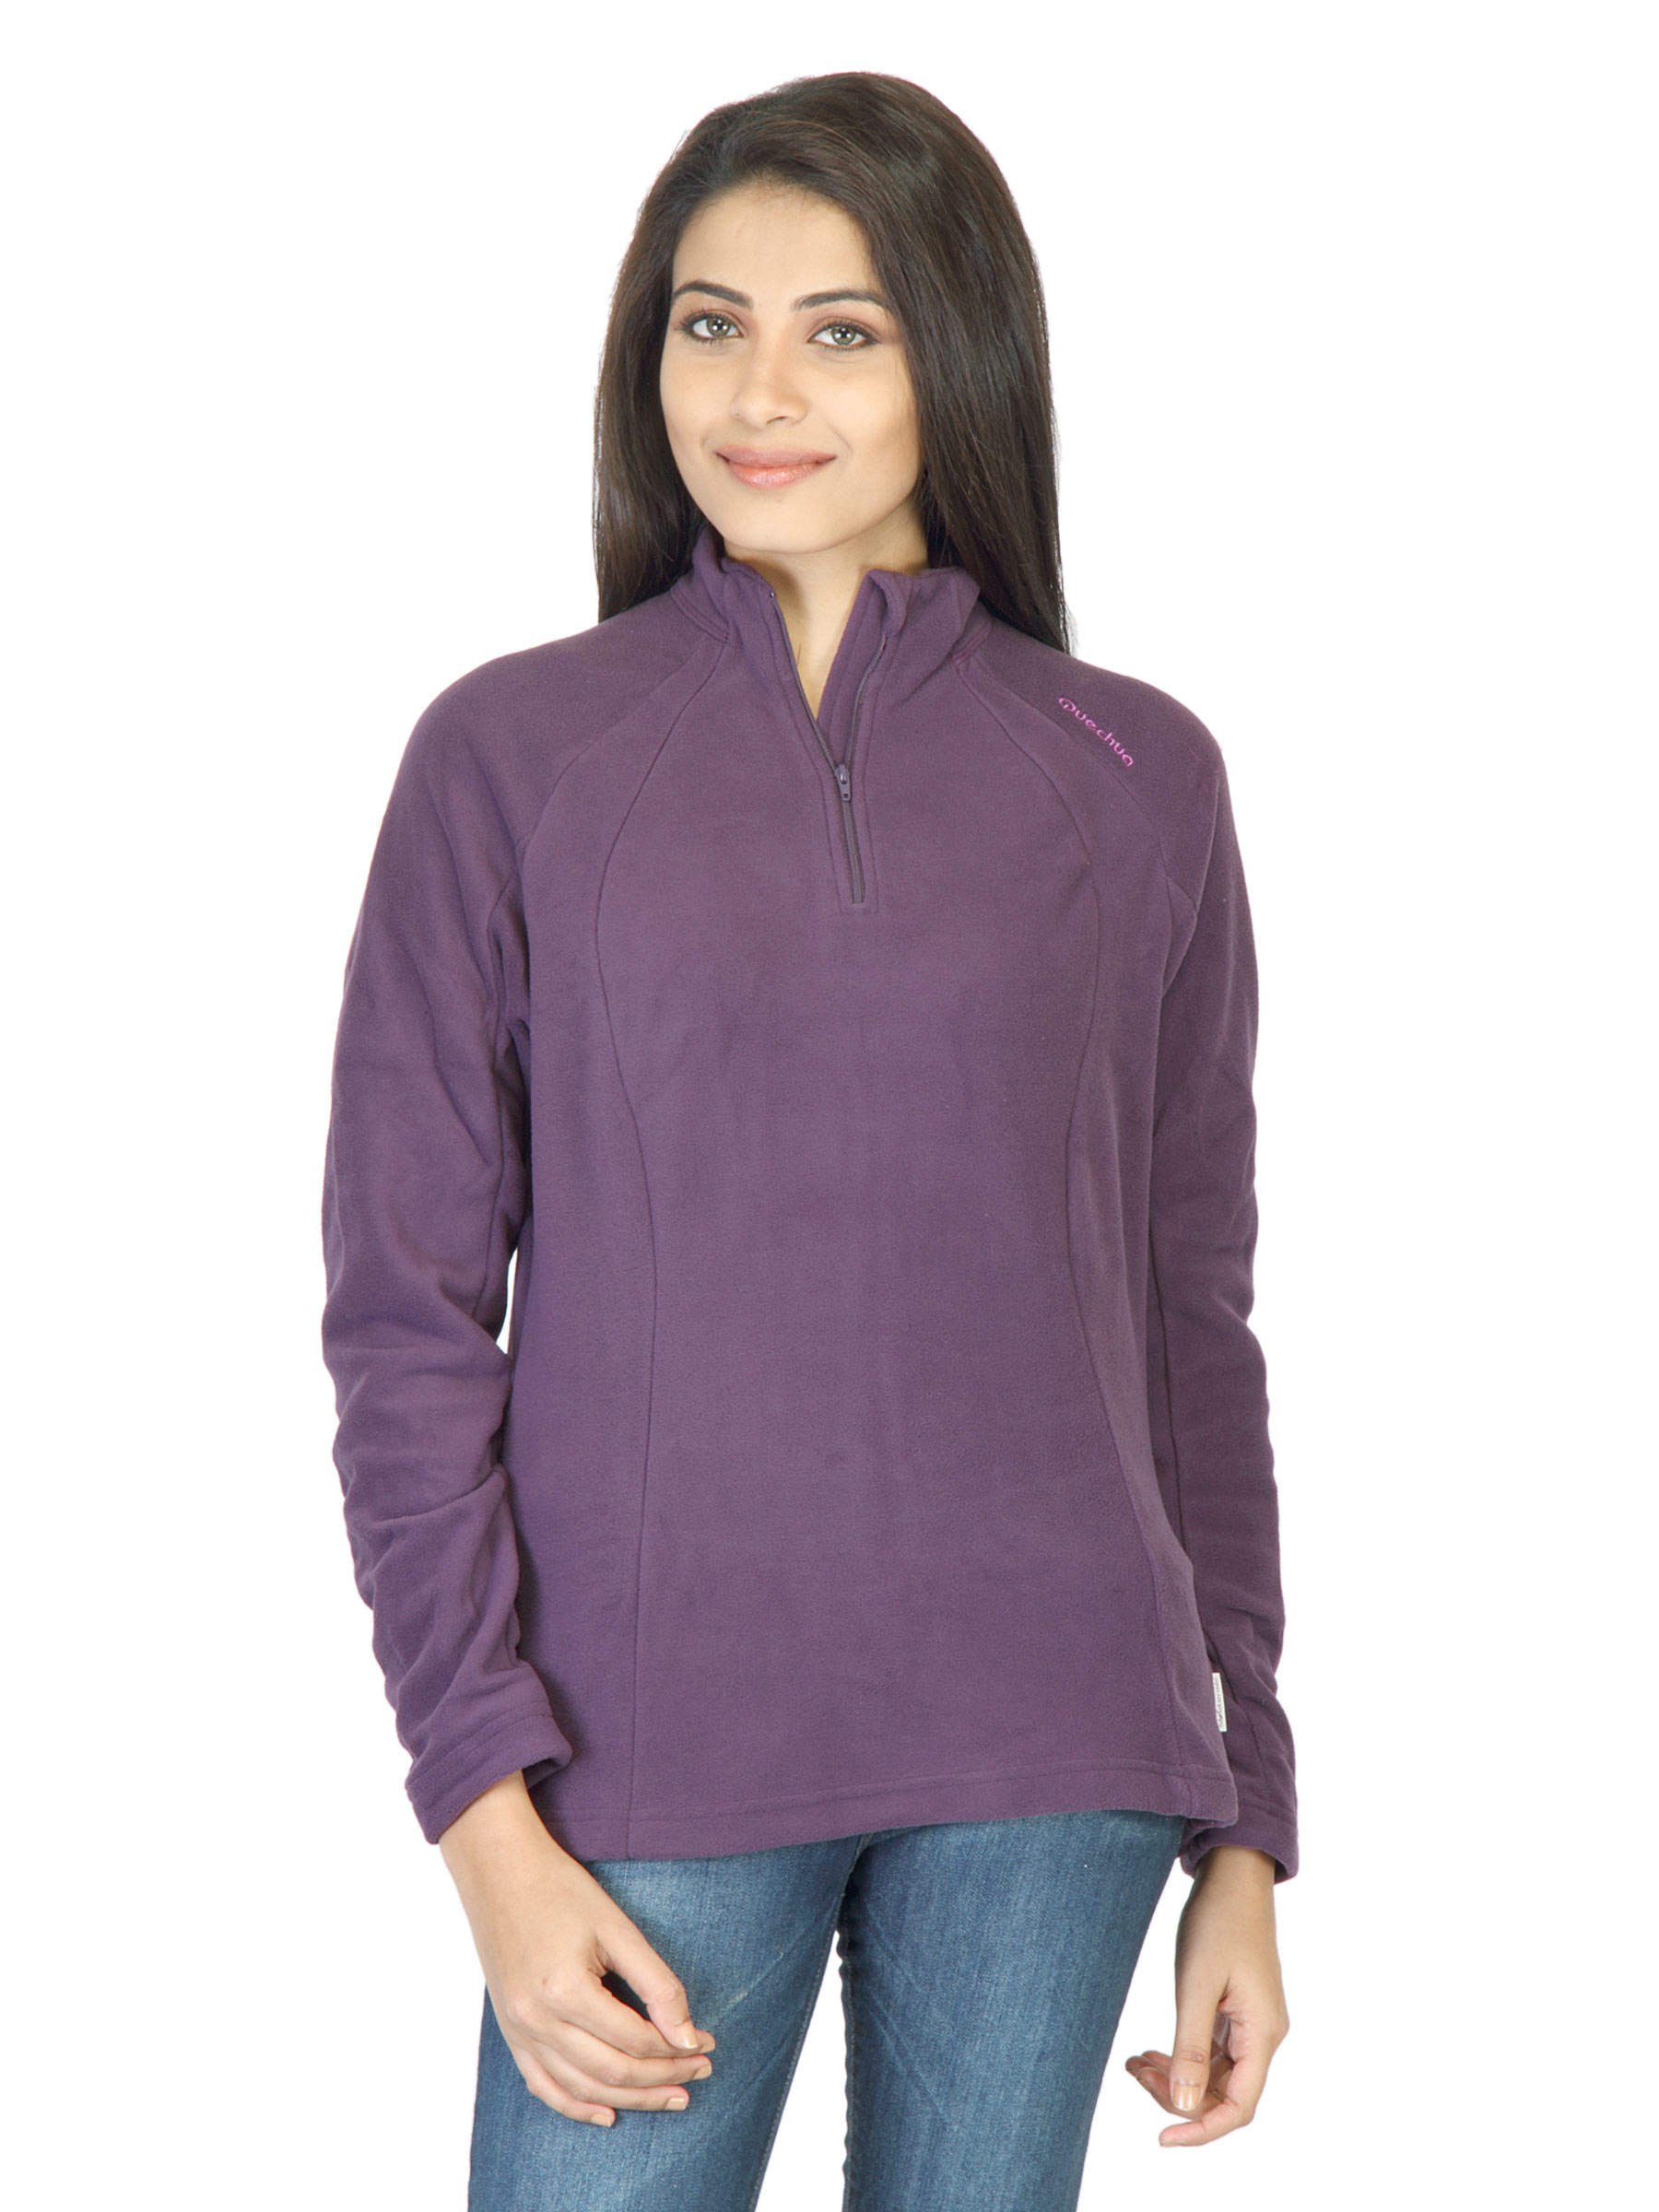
Quechua Women  Fleece Purple Jacket
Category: Apparel / Topwear / Jackets
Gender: Women
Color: Purple
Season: Fall 2011
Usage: Casual